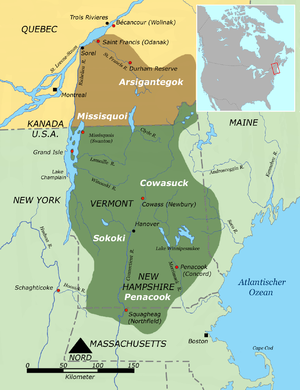
Les Abénaquis sont un peuple autochtone faisant partie de la famille linguistique et culturelle algonquienne.